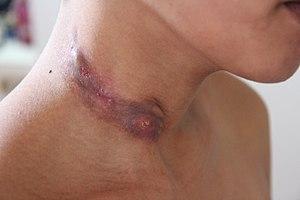
Tuberculose ganglionnaire atteignant 2 ganglions cervicales. Les 2 ganglions sont fistulisés.
Les écrouelles, ou plus scientifiquement, l'adénopathie cervicale tuberculeuse chronique, est le nom d’une maladie d’origine tuberculeuse provoquant des fistules purulentes localisées sur les ganglions lymphatiques du cou.
La tuberculose est une maladie infectieuse causée par la bactérie Mycobacterium tuberculosis, contagieuse, avec des signes cliniques variables. Elle arrive en tête des causes de mortalité d'origine infectieuse à l’échelle mondiale, devant le sida. L'Organisation mondiale de la santé rapporte à travers son dernier rapport annuel consacré à la tuberculose et sorti en 2015 que 1,5 million de personnes sont mortes de la tuberculose l’année précédente. Cependant, la cartographie mondiale de la répartition de la maladie nous apprend que 20 pays regroupent 90 % des tuberculeux.